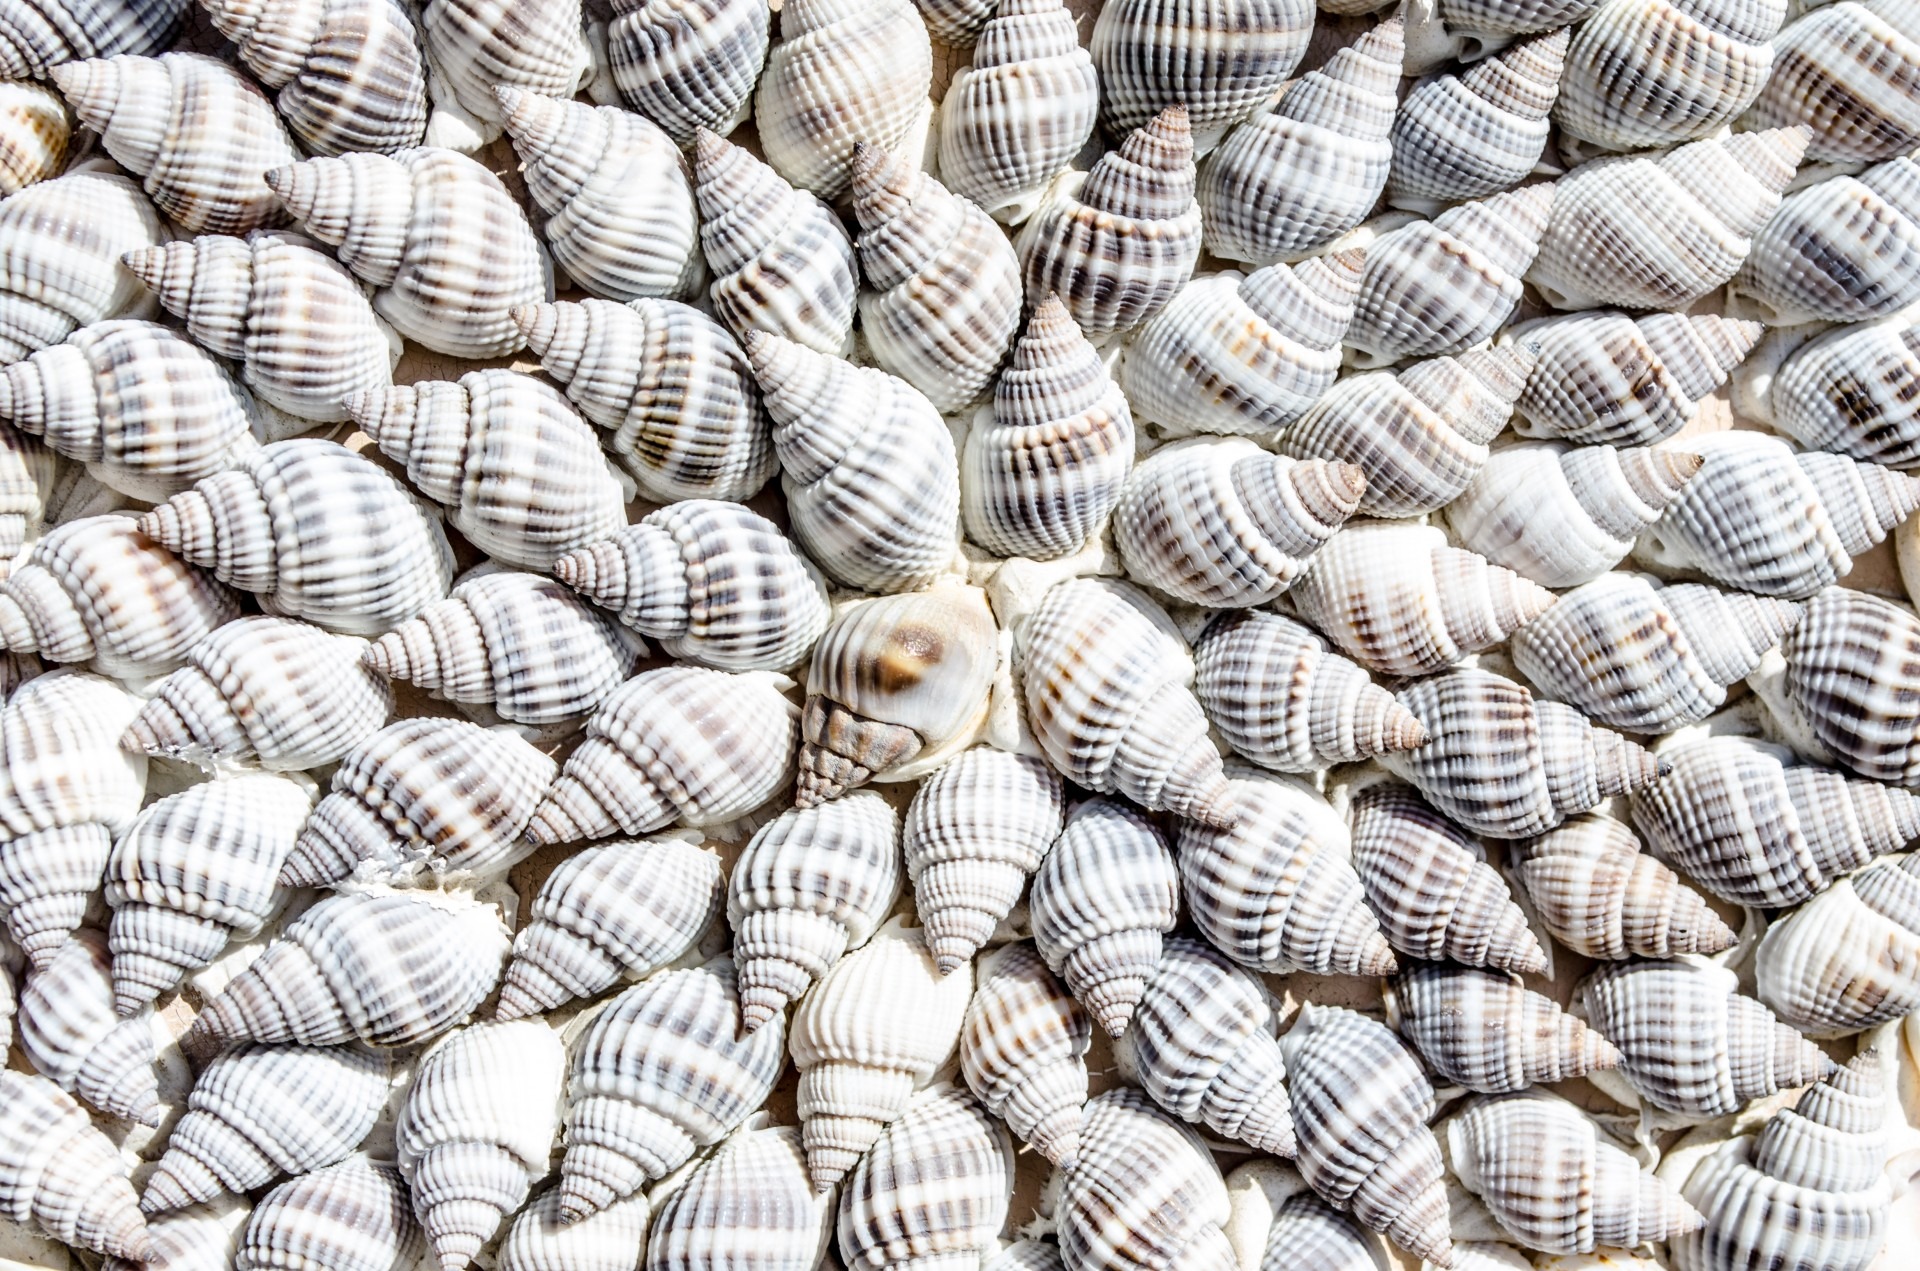
beach, coast, abstract, group, coastal, isolated, pattern, food, collection, color, macro, seafood, fresh, aquatic, empty, fish, material, invertebrate, life, seashell, clam, crustacean, living, art, background, design, animals, marine, image, large, cockle, edible, sea snail, oyster mushroom, clams oysters mussels and scallops, cerastoderma, cockleshells